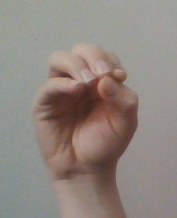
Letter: ha